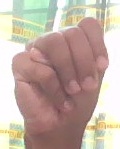
ASL sign: M